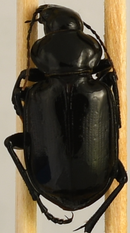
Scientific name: Calosoma affine
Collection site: Konza Prairie Agroecosystem NEON (KONA), plot KONA_007